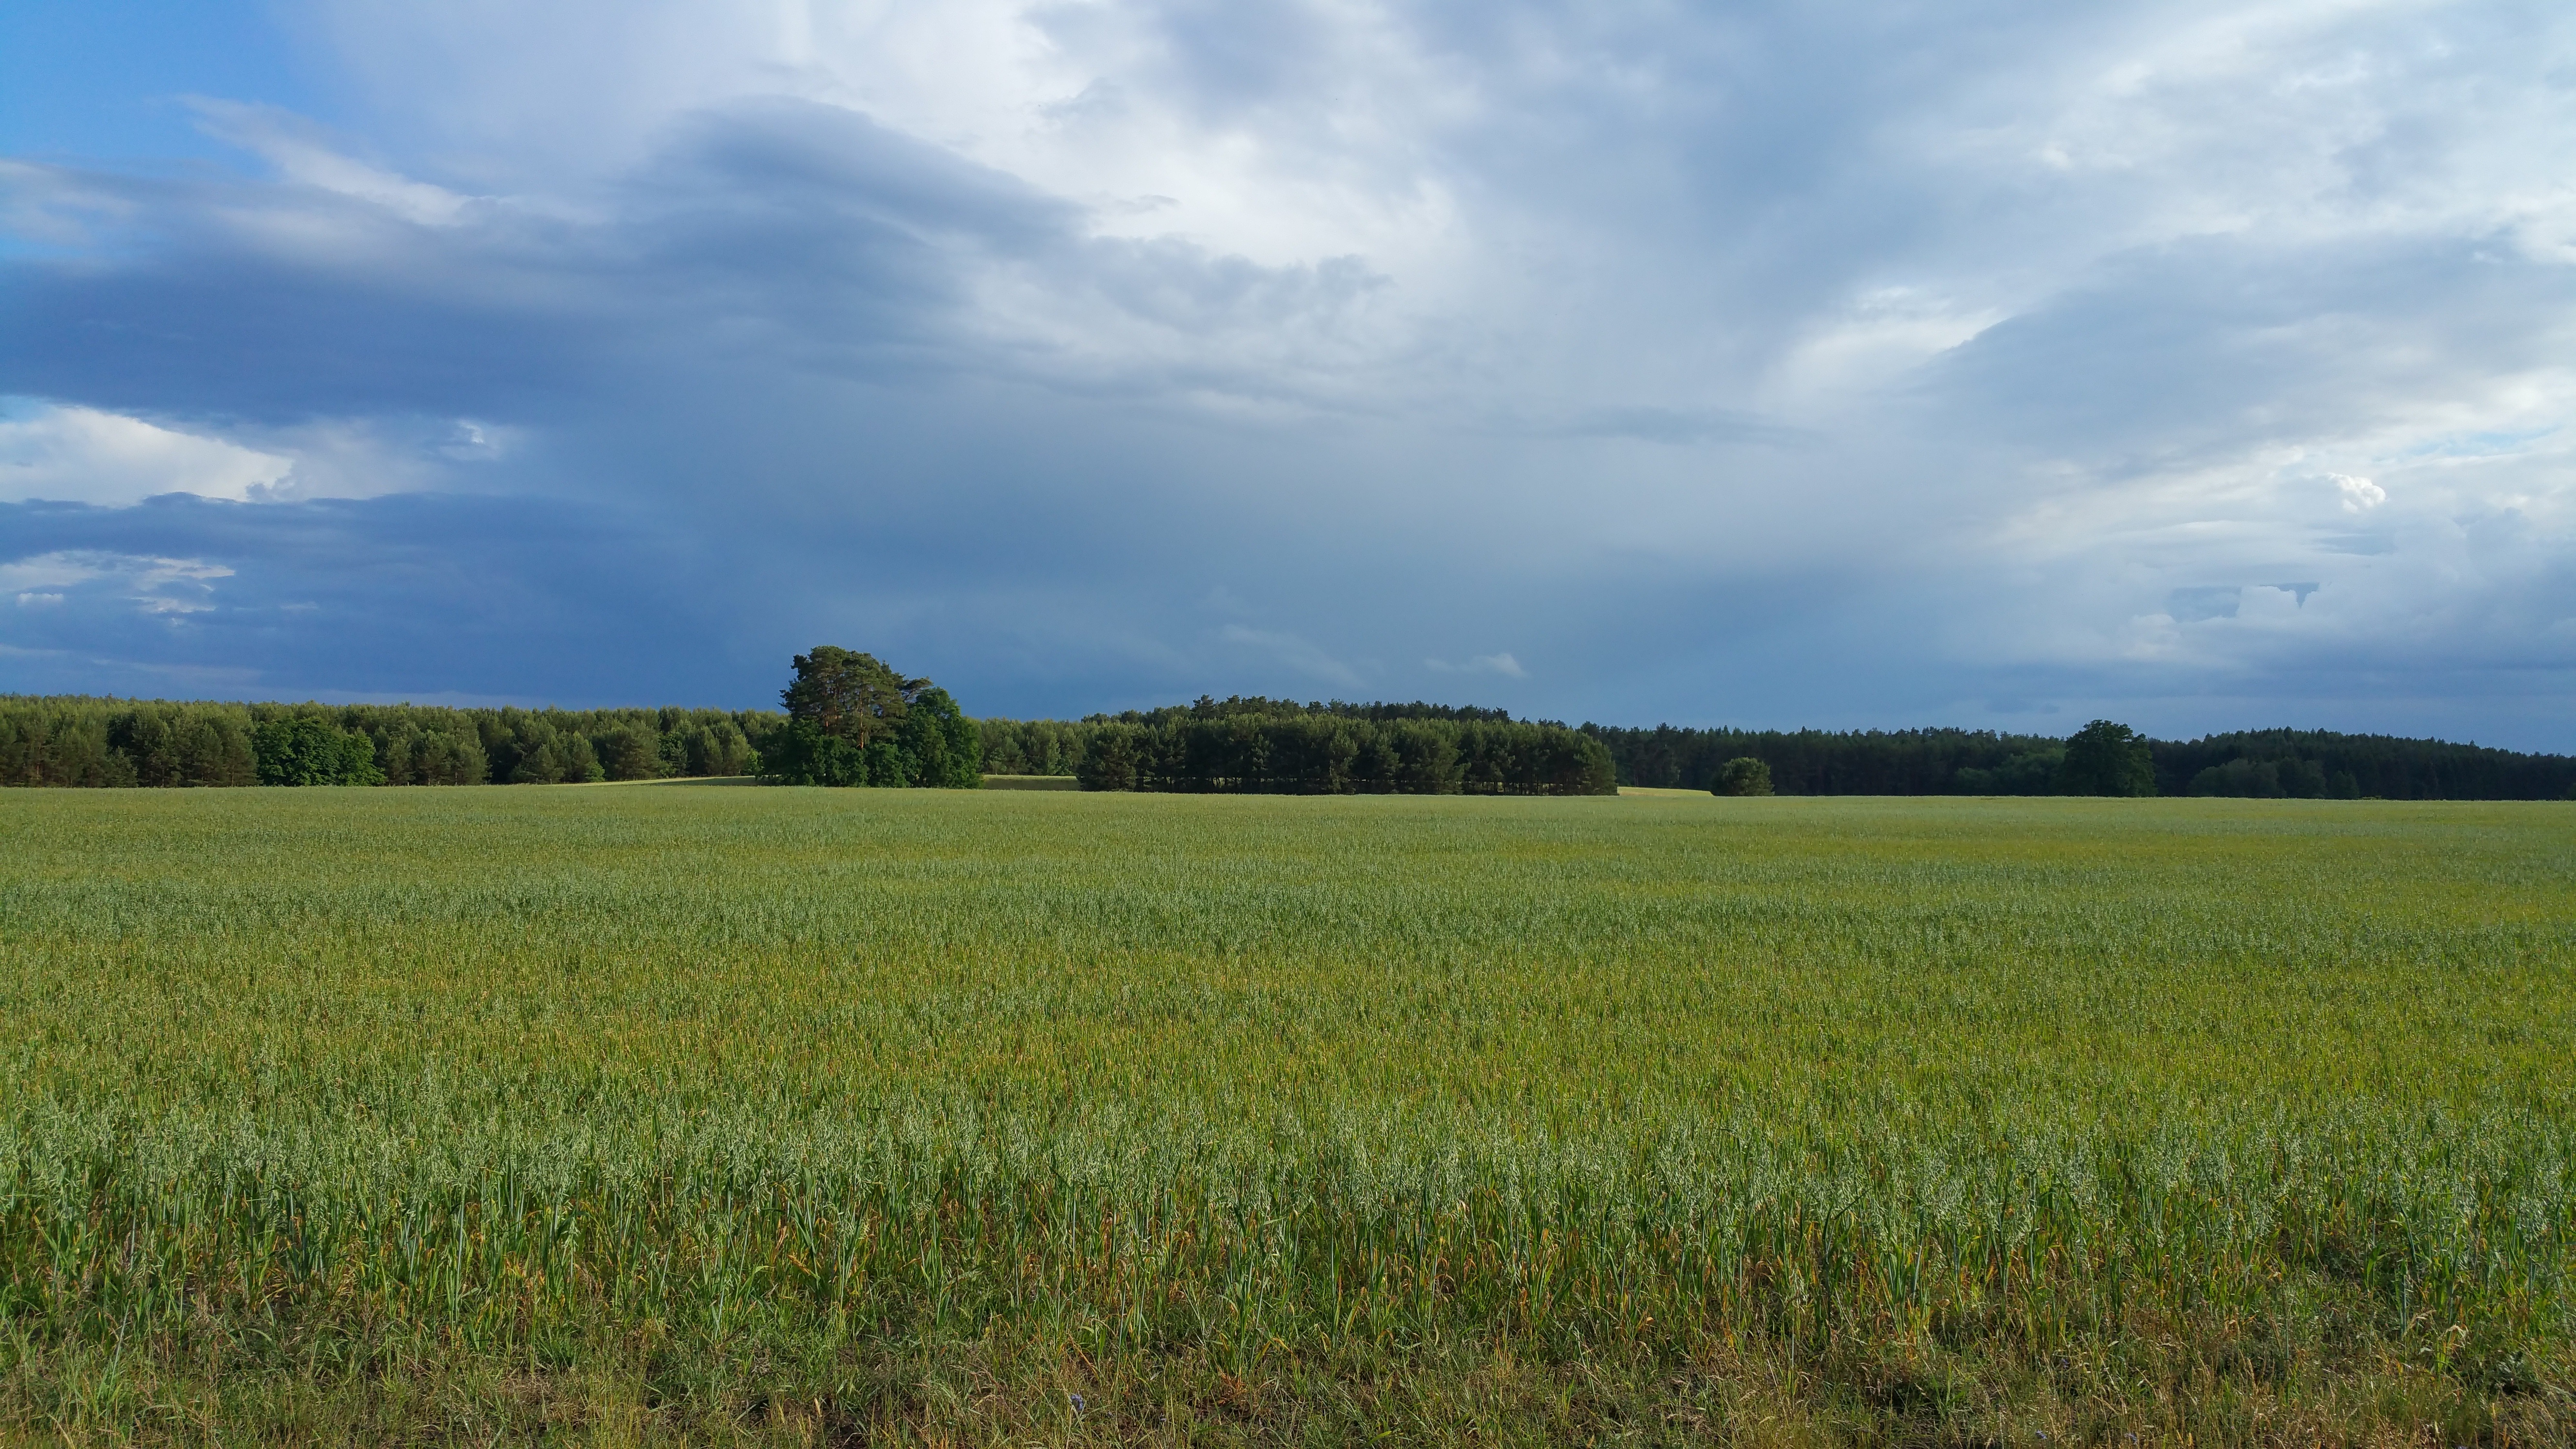
landscape, nature, grass, horizon, marsh, cloud, plant, sky, field, meadow, prairie, countryside, sunlight, morning, hill, view, crop, pasture, agriculture, plain, grassland, wetland, plateau, germany, habitat, ecosystem, steppe, rural area, paddy field, natural environment, geographical feature, grass family